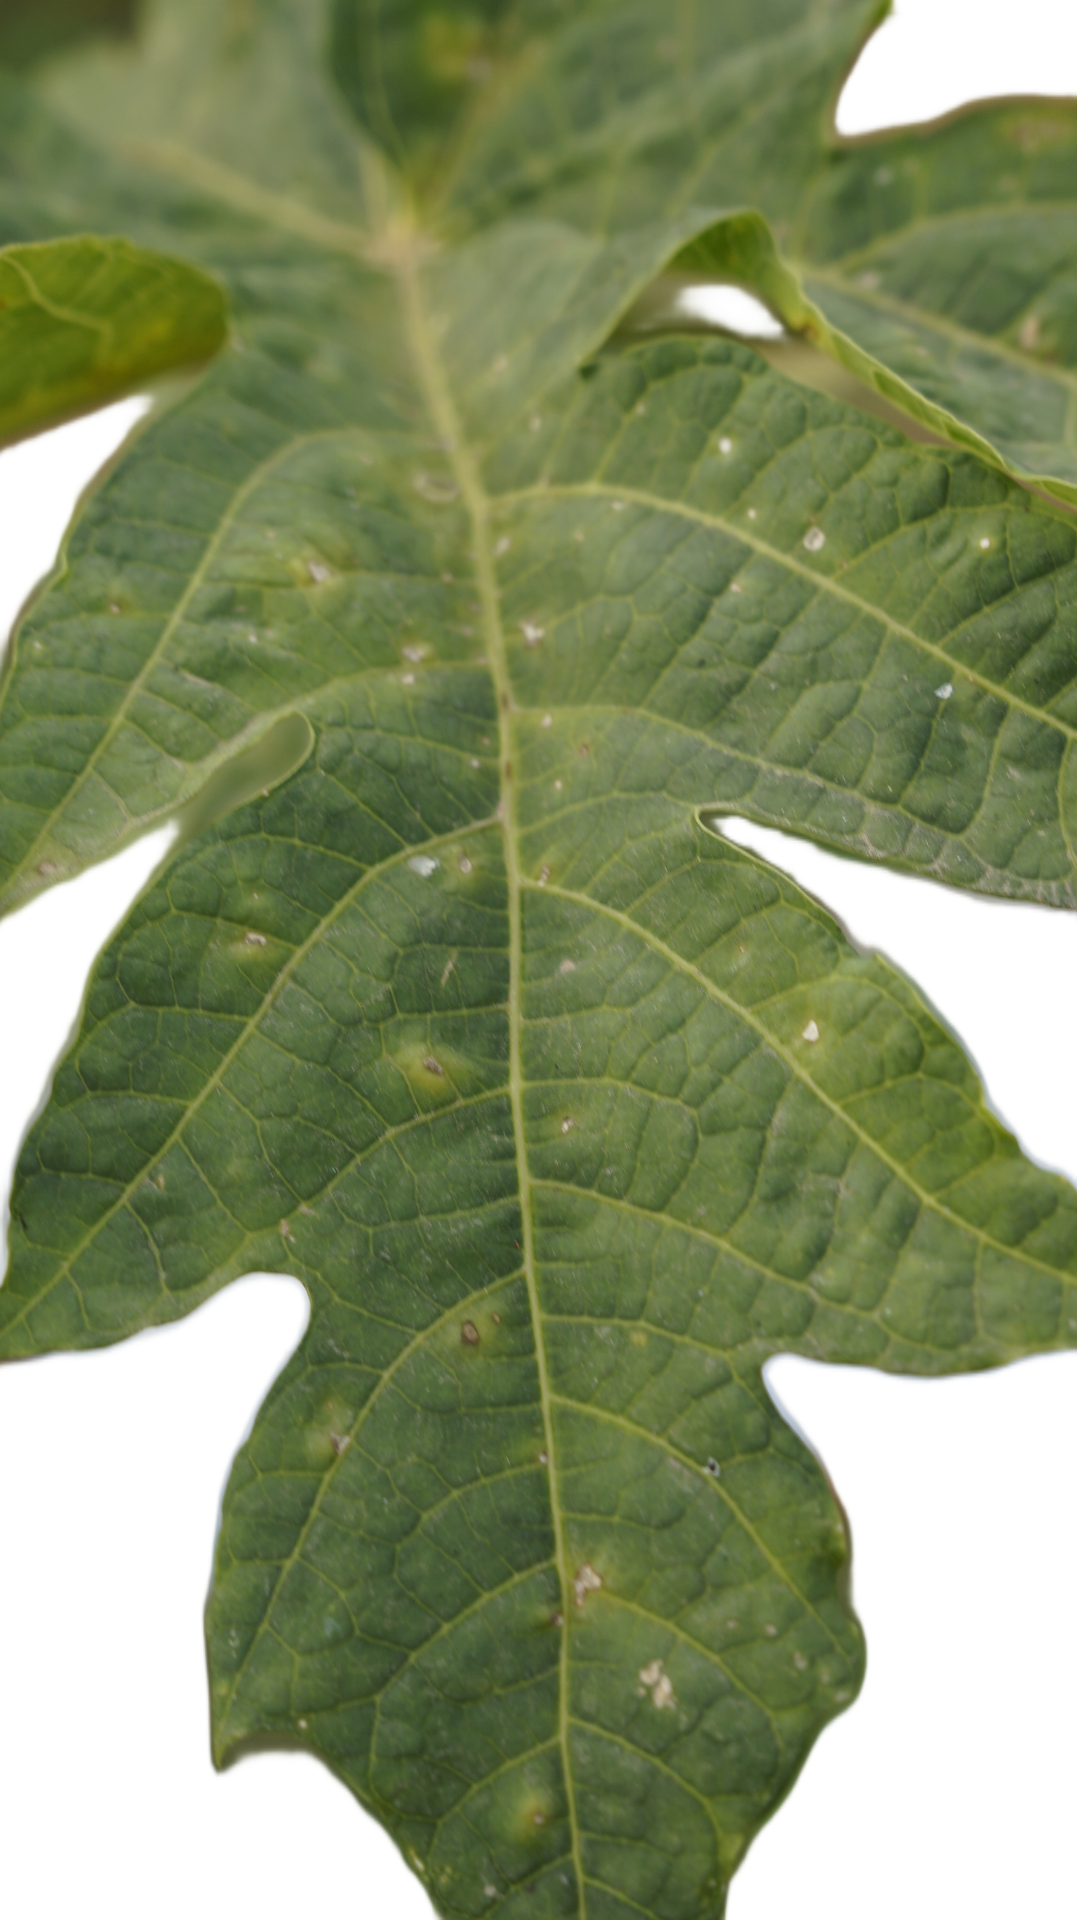
Crop: Papaya
Label: Carica_Insect_Hole